Jason Smith (American politician)

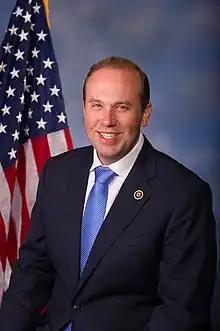
Smith in 2015

In 2015, following the U.S. Supreme Court's ruling in "Obergefell v. Hodges," which held that same-sex marriage bans violated the constitution, Smith issued a statement decrying the decision. His statement included "As the son of a preacher, I have never wavered in my commitment to the biblical definition of marriage, and in our state, more than a million Missourians voted to define marriage as between one man and one woman."